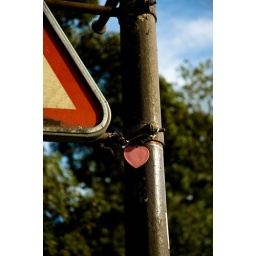
On a street sign in Kings Heath.